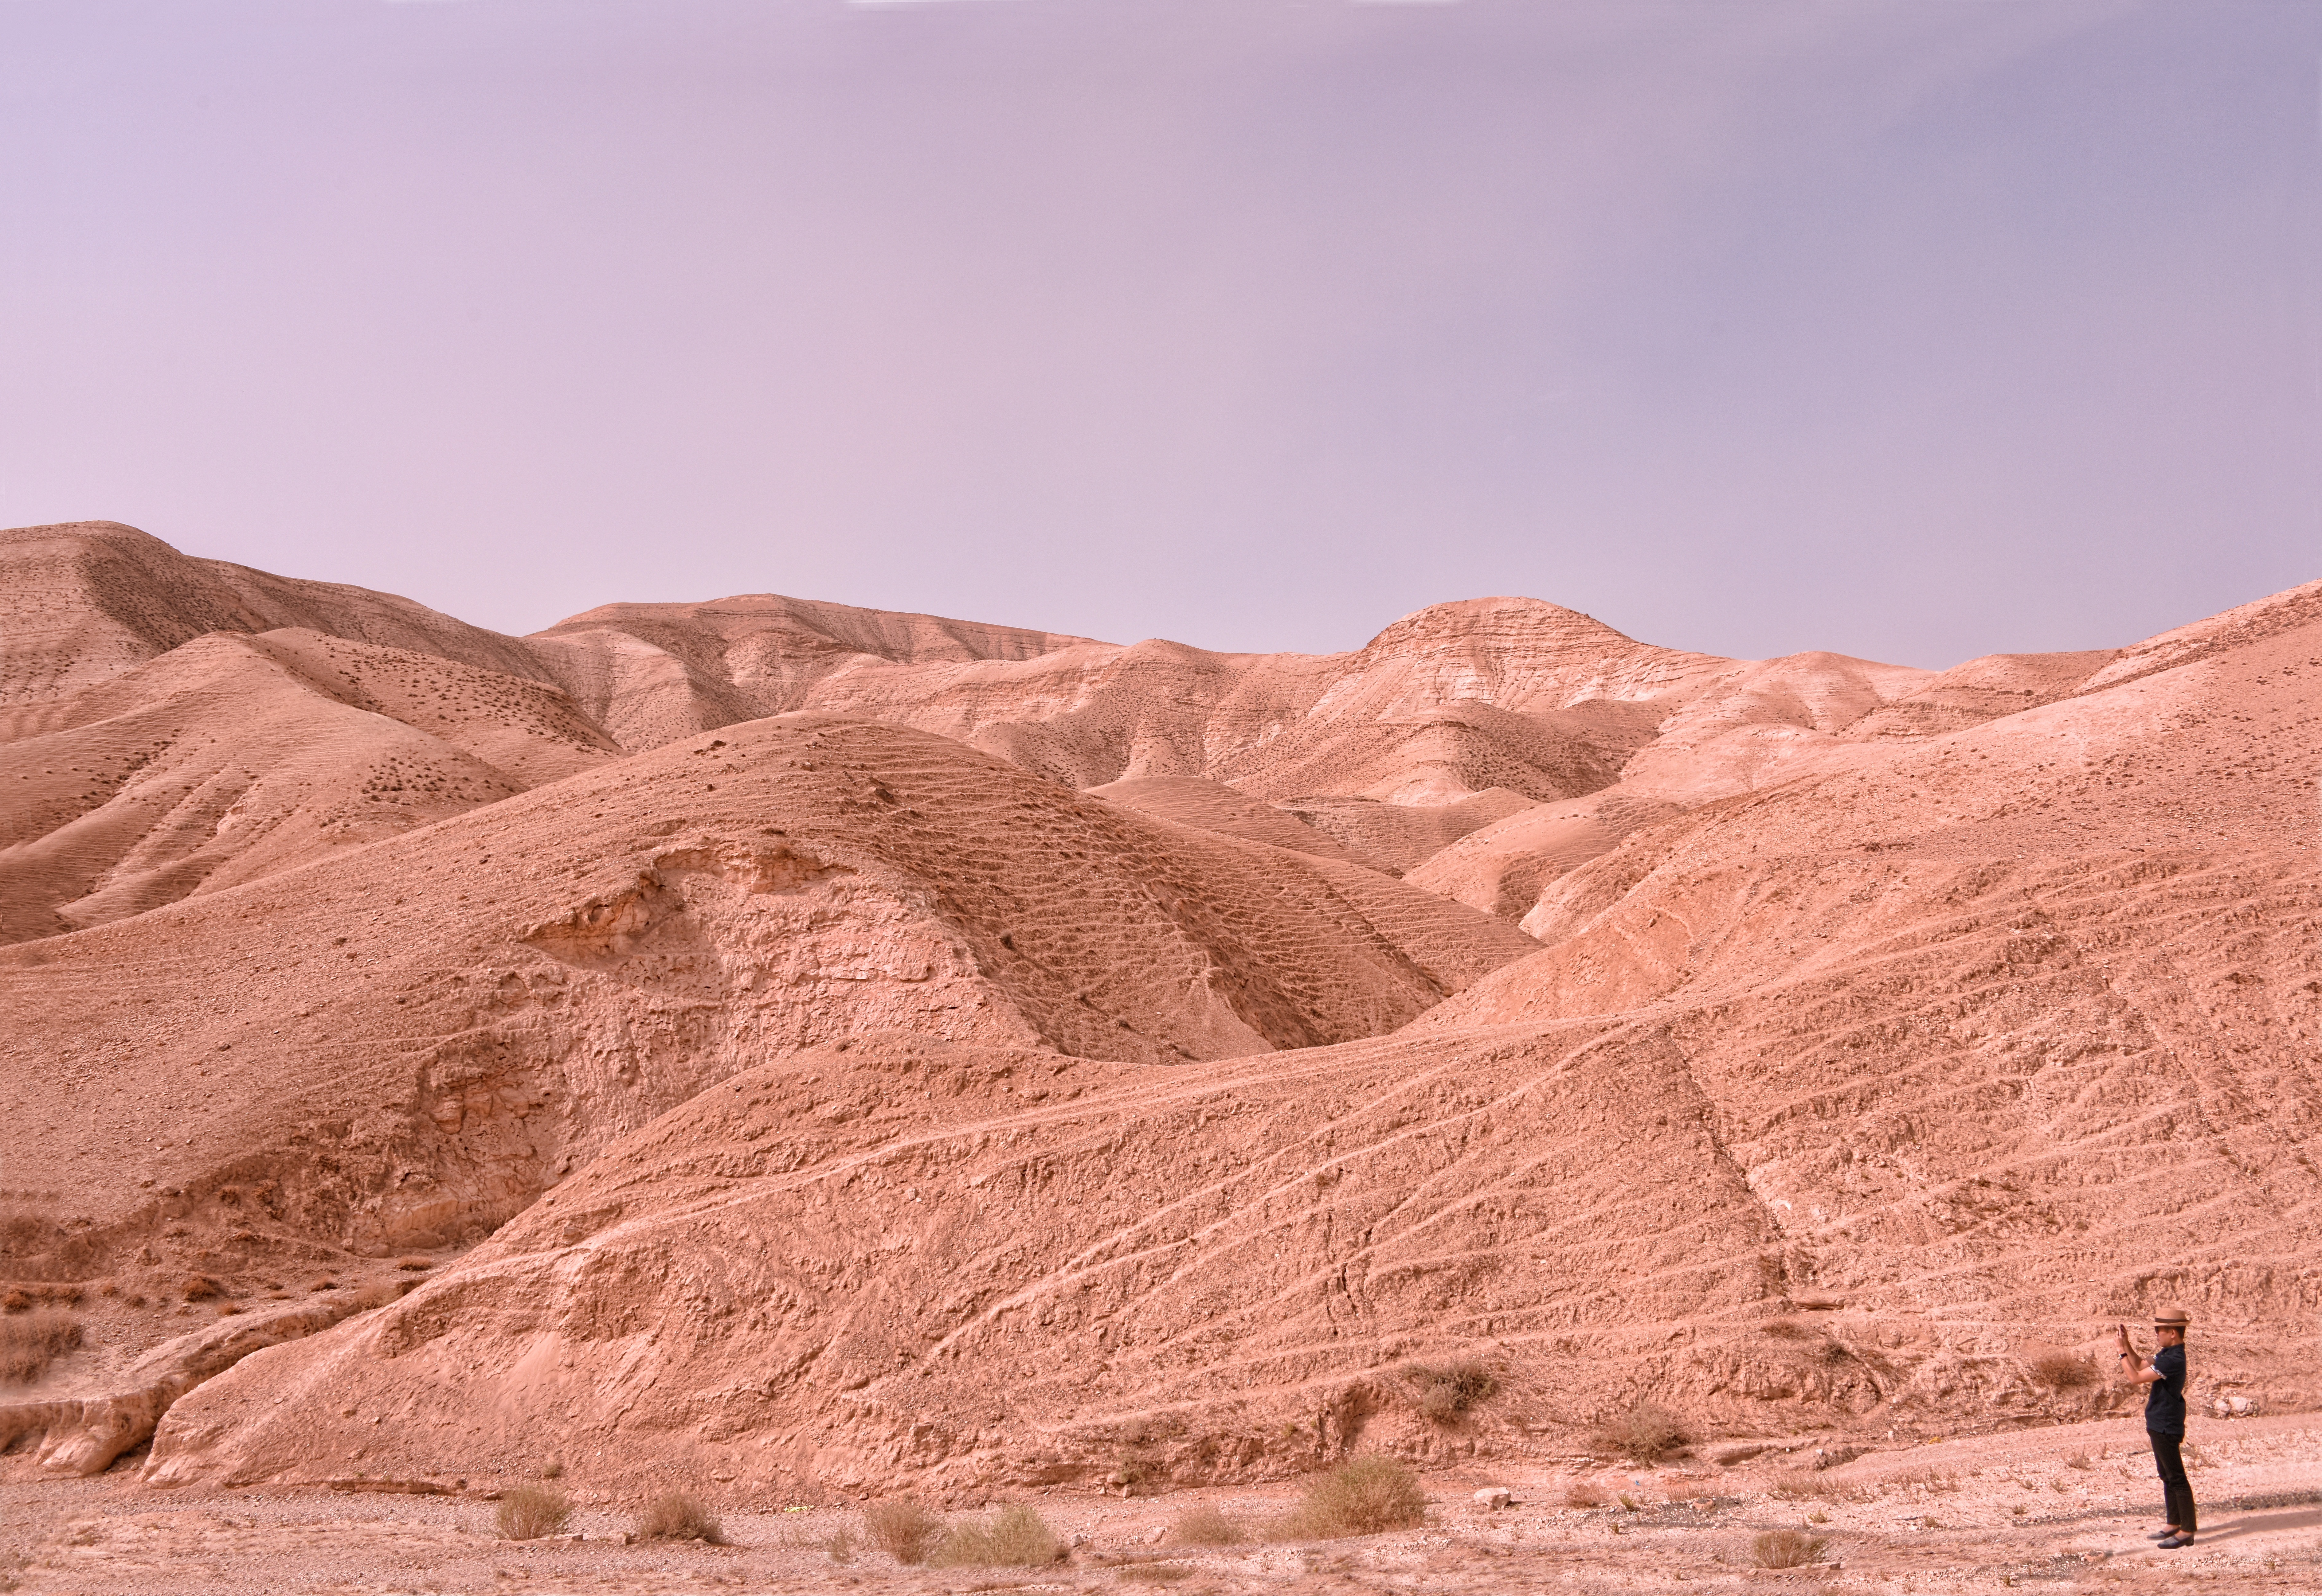
landscape, sand, rock, arid, desert, valley, formation, dry, soil, material, geology, badlands, lunar, plateau, roche, israel, wadi, butte, landform, natural environment, geographical feature, aeolian landform, mountainous landforms